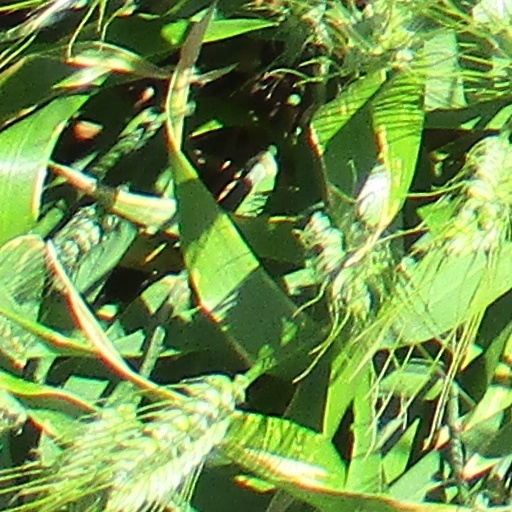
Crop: wheat